Scribner Building

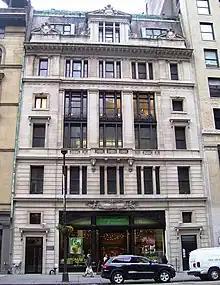
The facade as seen in 2010

Following their relocation, Charles Scribner's Sons continued to hold the old building, leasing it in October 1913 to glass importers D. Bloch & Company. D. Bloch moved to the building soon afterward, in what local media described as one of several signs of the surrounding neighborhood's mercantile redevelopment. In 1920, some space was leased to Bardival Brothers, a lace and embroidery merchant.